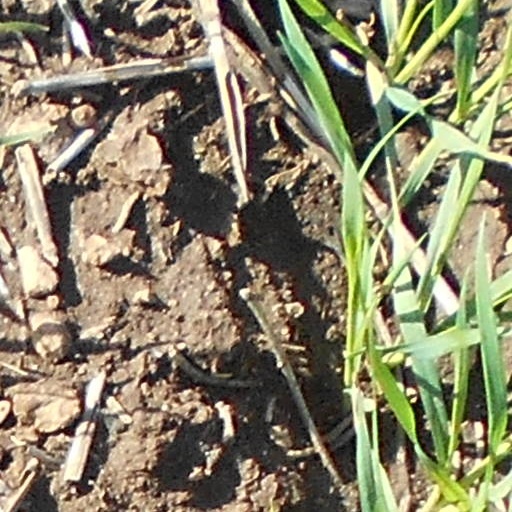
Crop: wheat